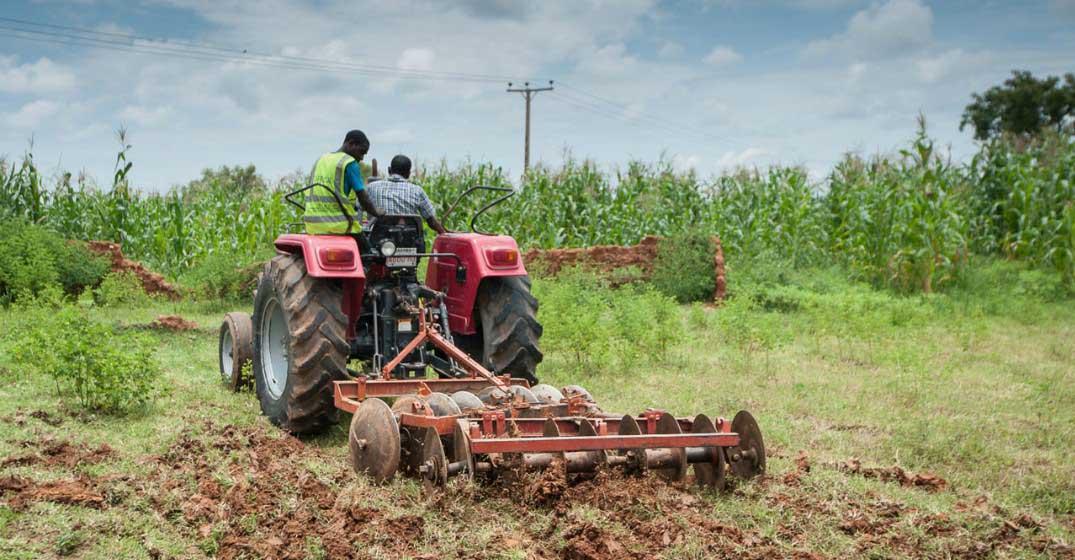
Wanaume wawili wakiwa juu ya moja ya mashine ya kilimo aina ya trekta, wanaendelea kulima shamba kubwa lililojaa majani mengi, ili kuhakikisha yote yanatoka na wakulima wanakuwa tayari kuendelea na shughuli zao wanazozitegemea, ili kujikimu na maisha ya kila siku.